Athini

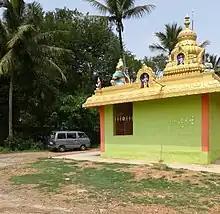
Temple in Athini village

Athini is a small village in Hassan district of Karnataka state, India.